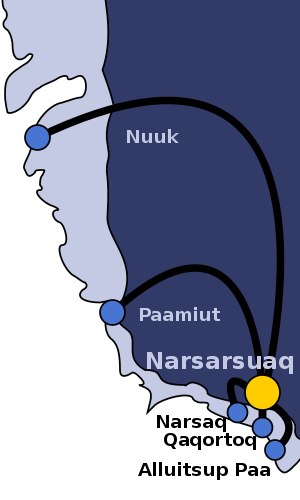
Narsarsuaq Lufthavn / Historie
Lokale destinationer fra Narsarsuaq
Narsarsuaq Lufthavn er en grønlandsk lufthavn beliggende i Narsarsuaq med en betonlandingsbane på 1830 m x 45 m. I 2008 var der 33.491 afrejsende passagerer fra flyvepladsen fordelt på 3.275 starter.